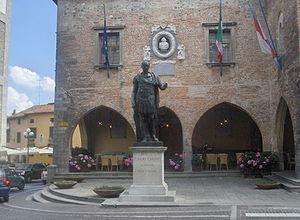
Cividale del Friuli est une commune de la province d'Udine dans la région autonome du Frioul-Vénétie Julienne en Italie. Elle est classée au Patrimoine Mondial de l'UNESCO.